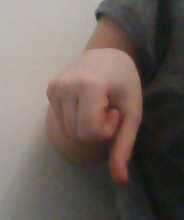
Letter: waw